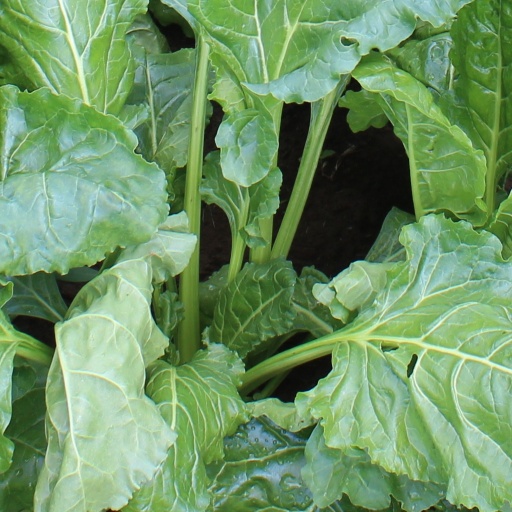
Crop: sugar beet